John Patten Story

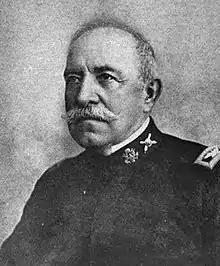
From 1928's "The Coast Artillery School, 1824–1927"

John P. Story (August 25, 1841 – March 25, 1915) was a career officer in the United States Army who attained the rank of major general. An 1865 graduate of the United States Military Academy, he served from shortly after the end of the American Civil War until retiring in 1905. A specialist in the use of coastal artillery for harbor defense, he was most notable for his service as commandant of the Artillery School (1902-1904) and the Army's Chief of Artillery (1904-1905).